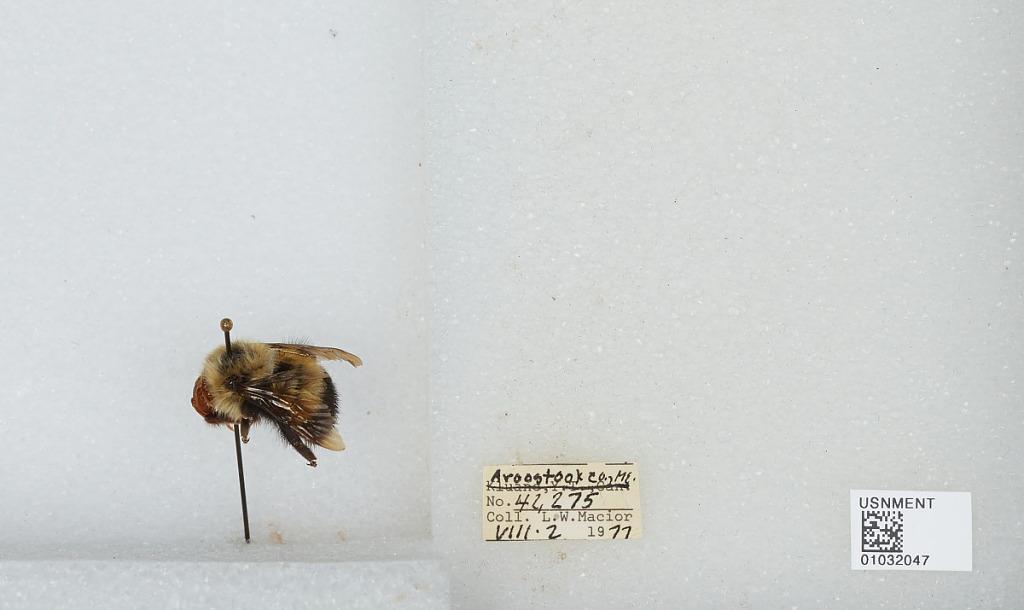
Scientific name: Bombus (Pyrobombus) vagans vagans Smith
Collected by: L. Macior
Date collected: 1977-8-2
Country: United States
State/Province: Maine
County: Aroostook
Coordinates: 46.65, -68.58